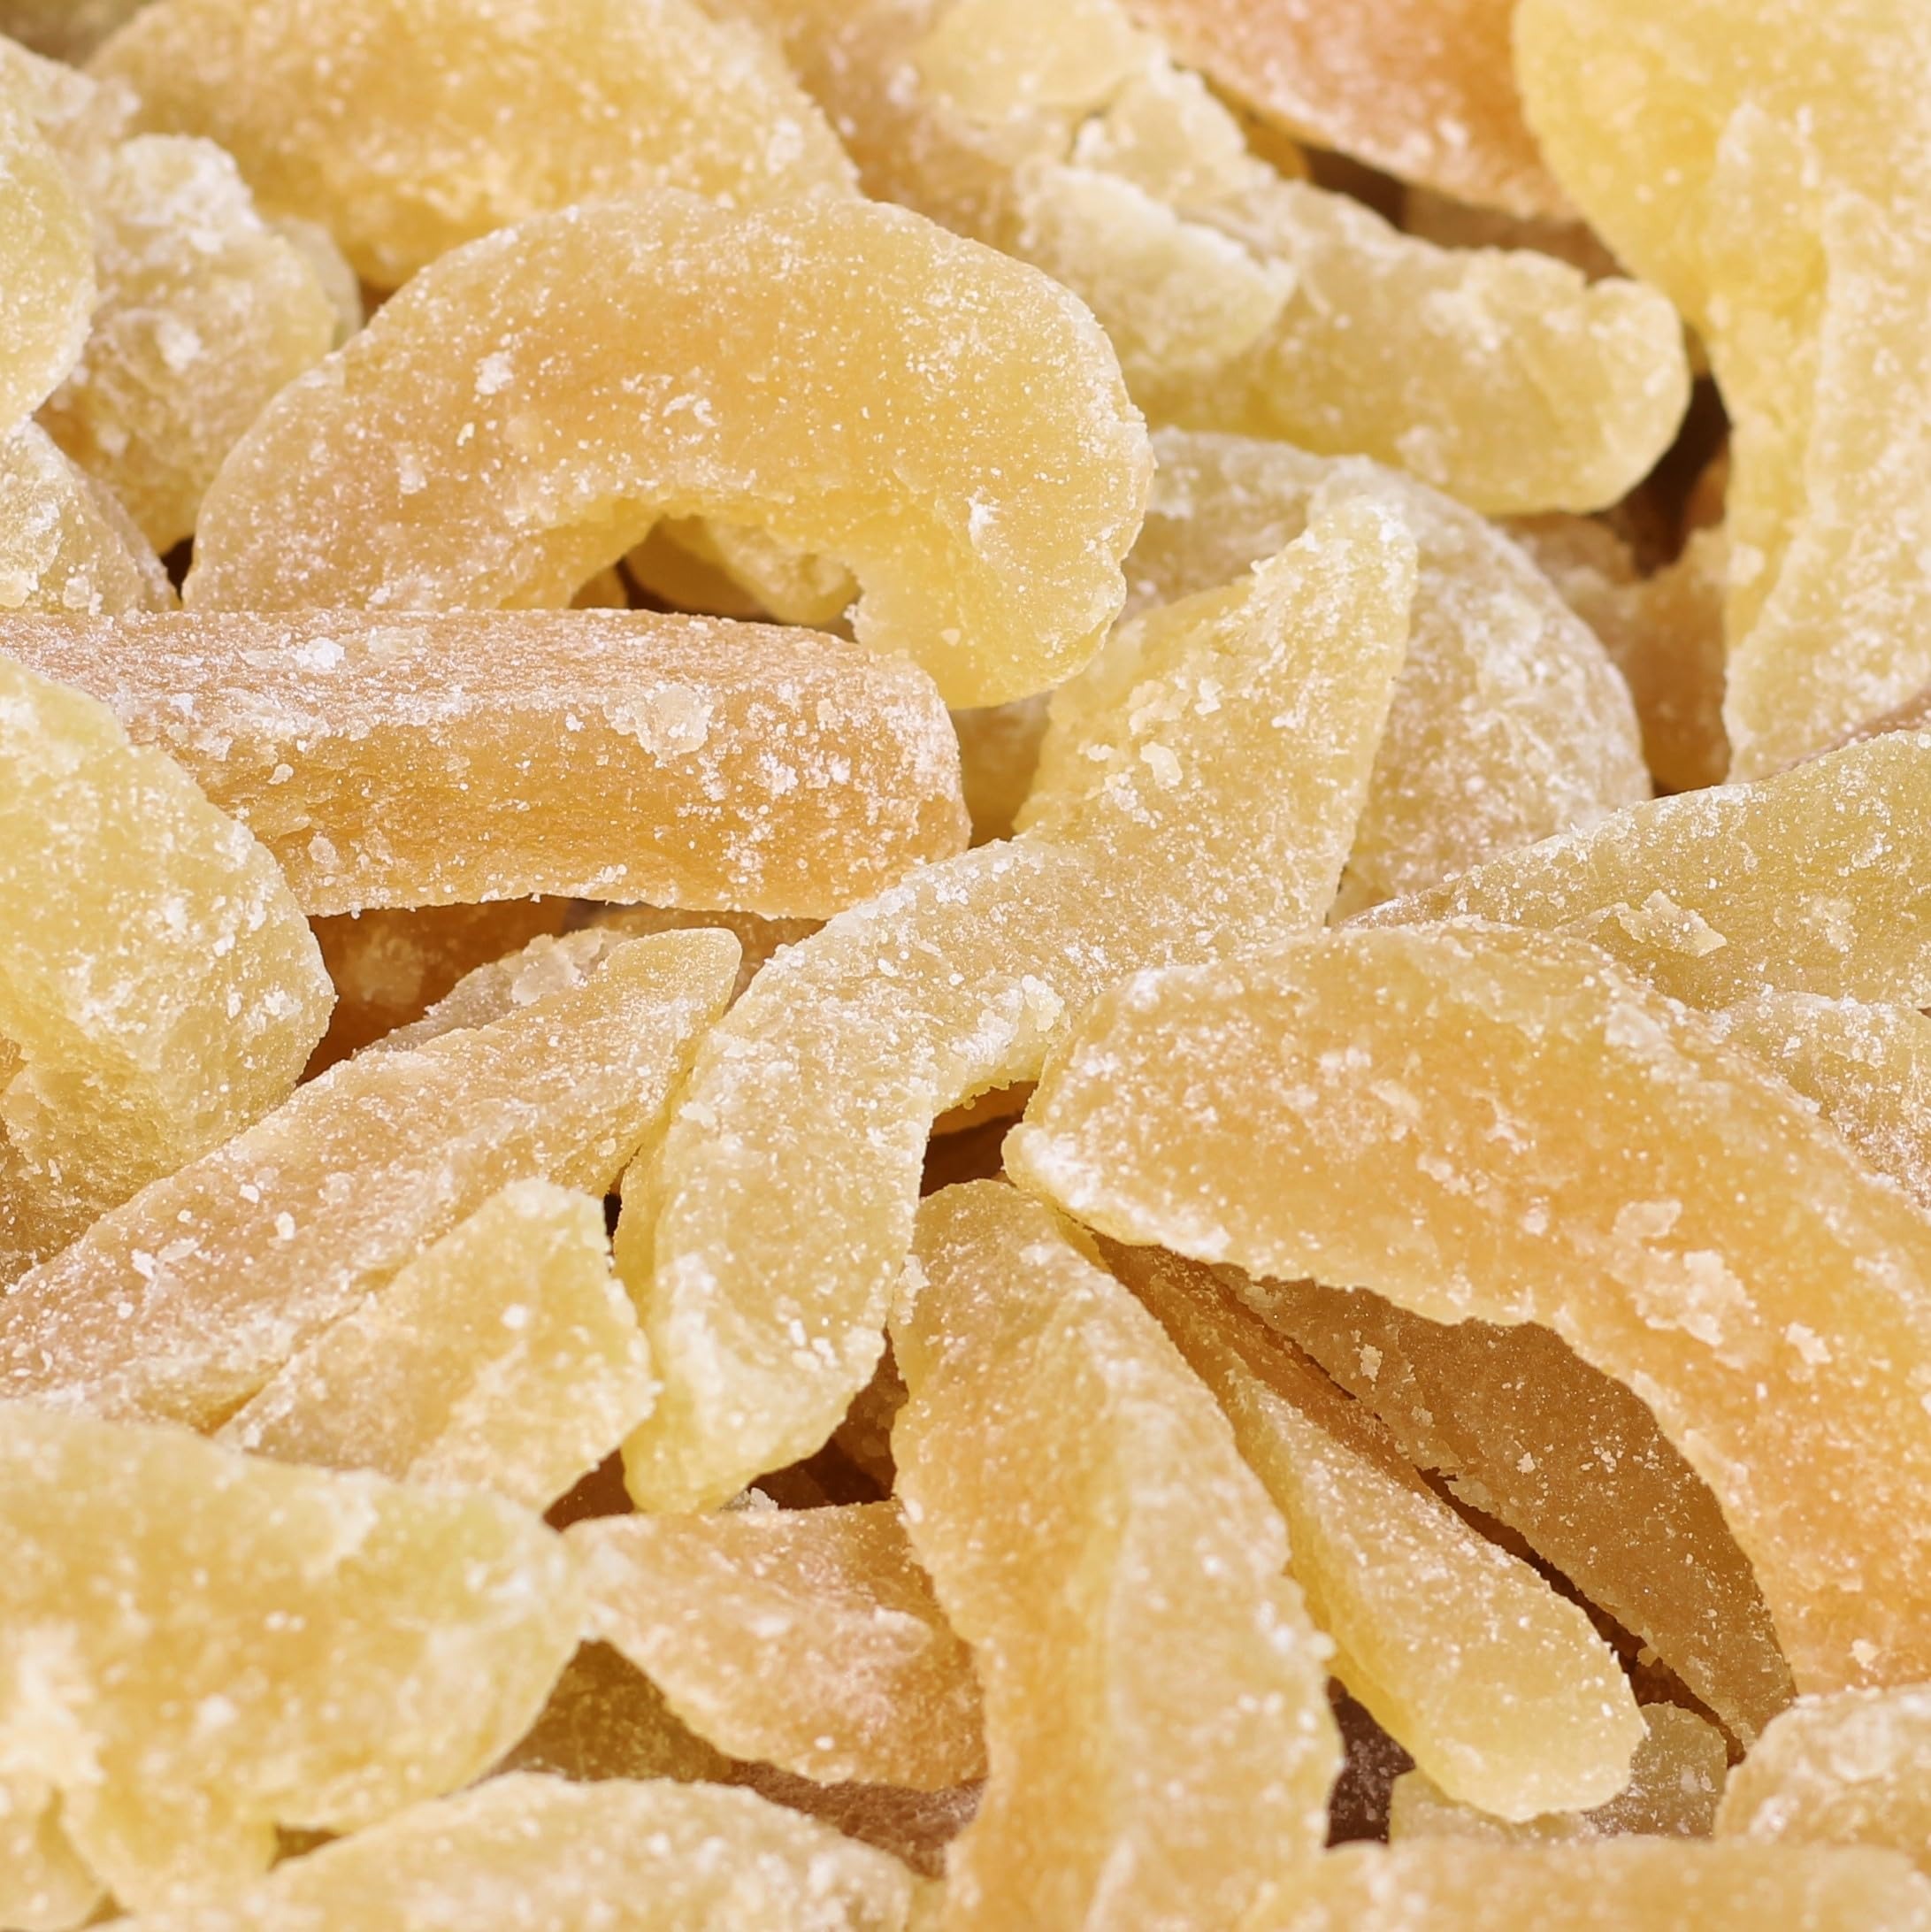
Item Name: Dried Guava Slices by Its Delish, 5 LBS Bulk Bag | Candied Fruit Snack | Dehydared Guavas, Vegan, Kosher
Bullet Point 1: DELICIOUS Dried and sweetened guava slices
Bullet Point 2: VALUE SIZE One pound (16 Oz) bulk bag Its Delish brand
Bullet Point 3: TASTE & HEALTH Fresh, tasty and healthy, rich source of minerals and vitamins
Bullet Point 4: AWESOME for baking, snacking, gift trays, trail mixes and mixed fruit
Bullet Point 5: QUALITY Certified Kosher OU Packaged in the USA Shipped to you fresh!
Value: 1.0
Unit: Count

Price: 41.99